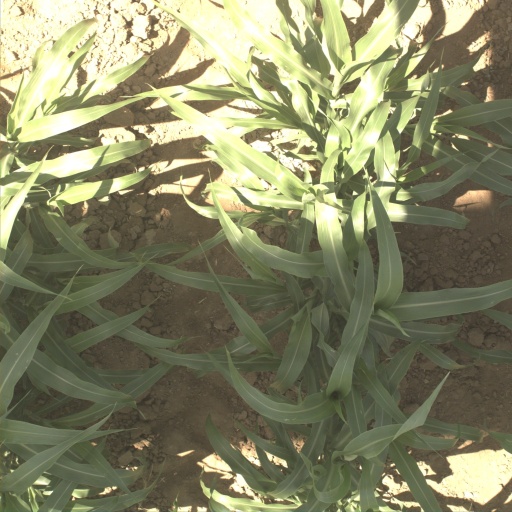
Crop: sorghum